Delavan Terrace Historic District

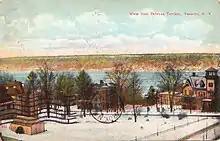
A postcard showing a view over a body of water in the distance in winter, with snow on the ground. There are bare trees and some houses in the foreground

In 1894 the house was purchased by the Bradley–Currier Co. and enlarged. The following year it was in turn sold to William Delavan Baldwin, an executive with the Otis Elevator Company, another one of Yonkers' industrial concerns. At that time all of the land in the current district was part of his estate, known as Hillcrest. Baldwin became president of Otis in 1900, and then subdivided the property four years later, opening Delavan Terrace.